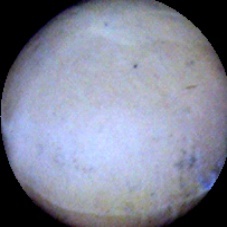
Label: Intact